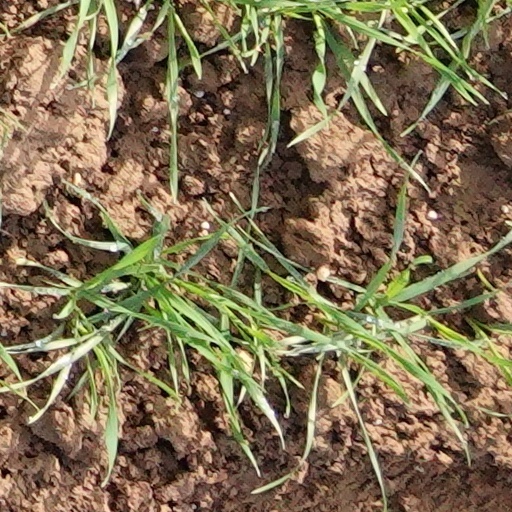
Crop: wheat